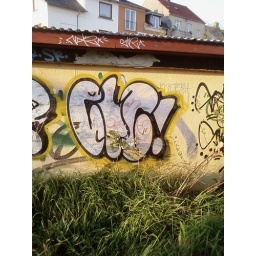
this little throwie was found at a little yellow house of a kind in christiansminde, svendborg (fyn)